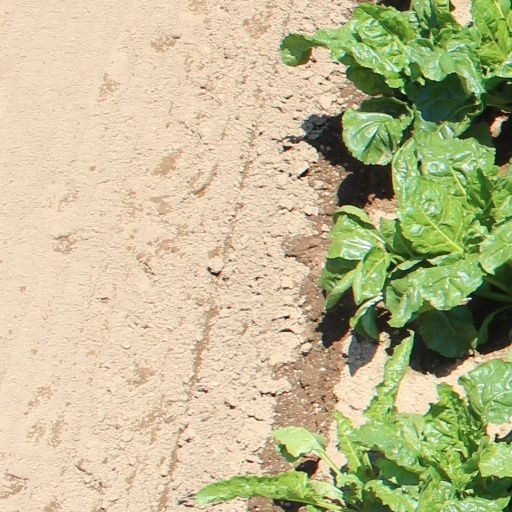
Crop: sugar beet